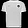
Label: T - shirt / top